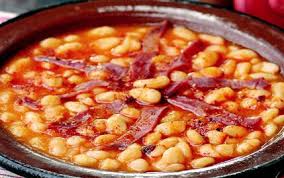
Yemek: kuru_fasulye